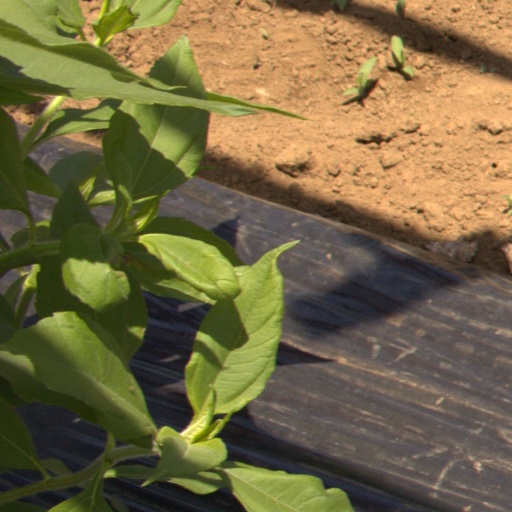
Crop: Jerusalem artichoke